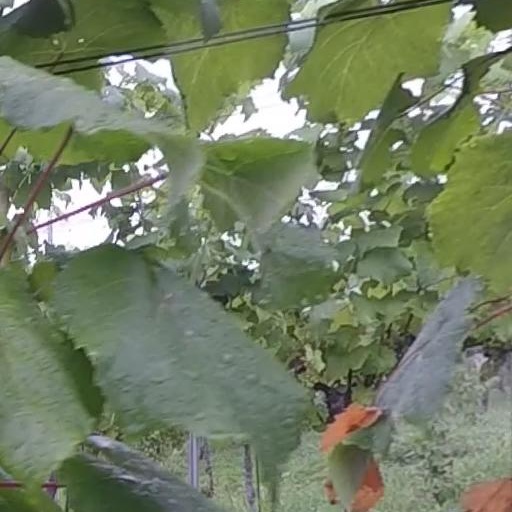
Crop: grape